Kut

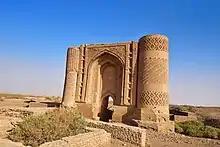
The ancient city of Kut.

The medieval city of Madharaya was at the site of modern Kut. It lay at the point where the Nahrawan Canal flowed out into the Tigris. Madharaya has been identified as the hometown of the Sasanian-era Zoroastrian religious leader Mazdak. By the early 1200s, however, Yaqut al-Hamawi wrote that Madharaya was in ruins.